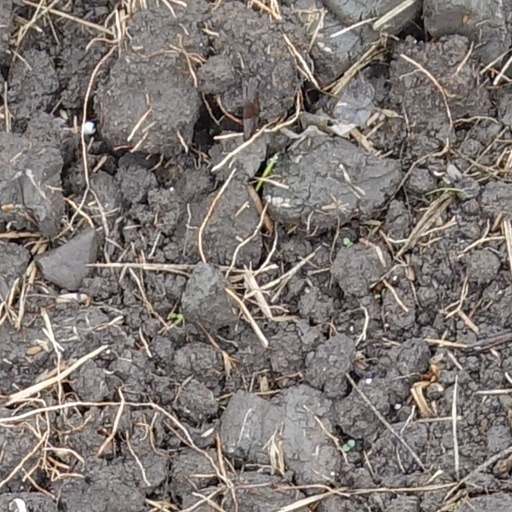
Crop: wheat